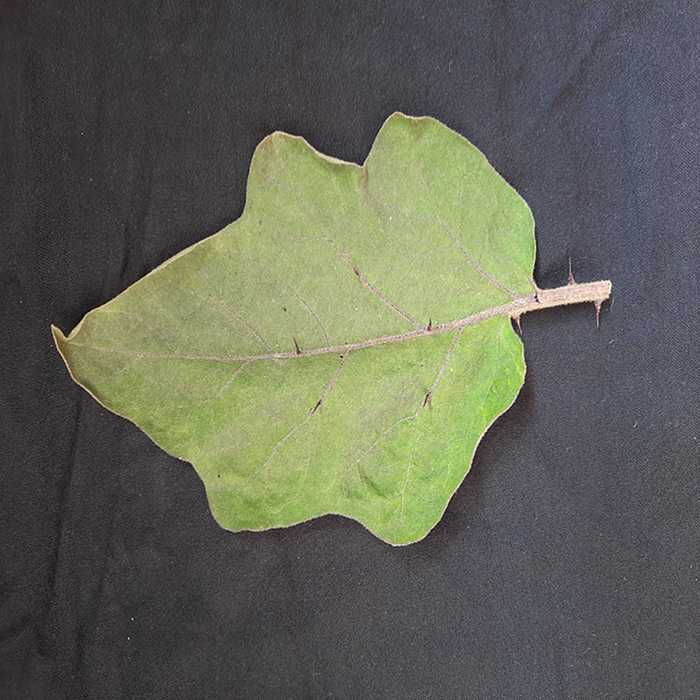
Plant: Eggplant
Label: Eggplant fresh leaf